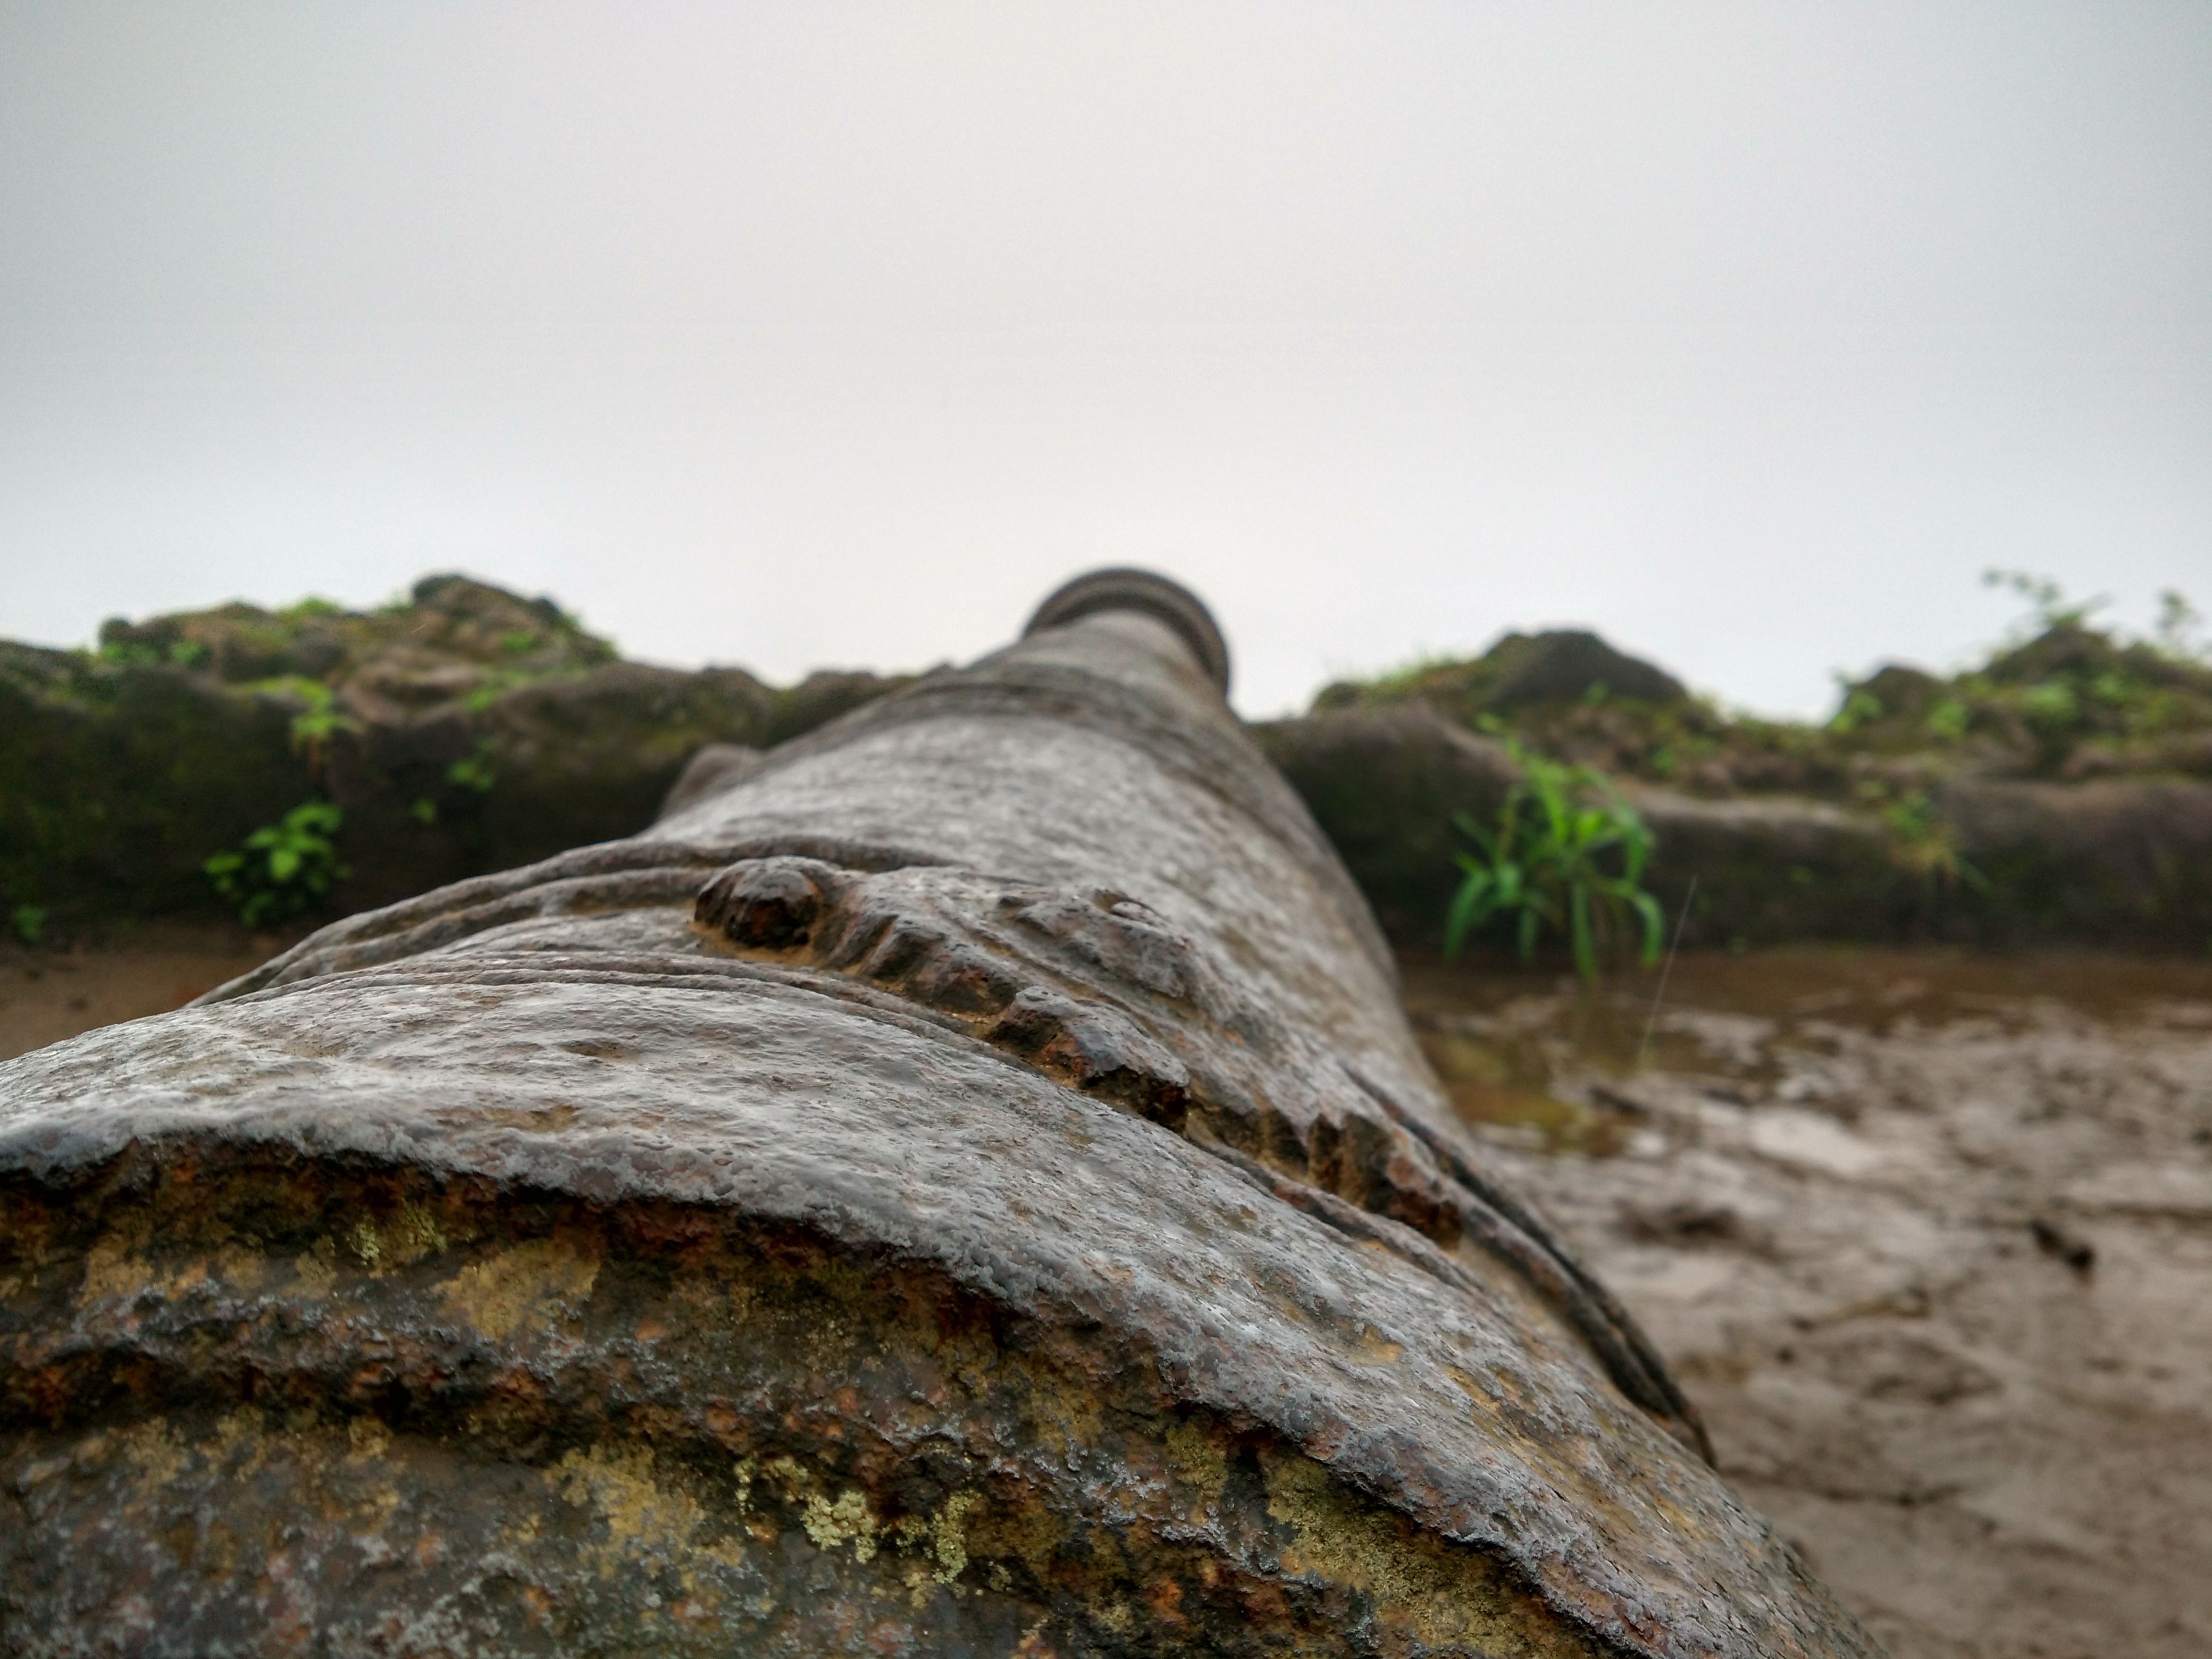
tree, nature, rock, wood, wildlife, soil, material, geology